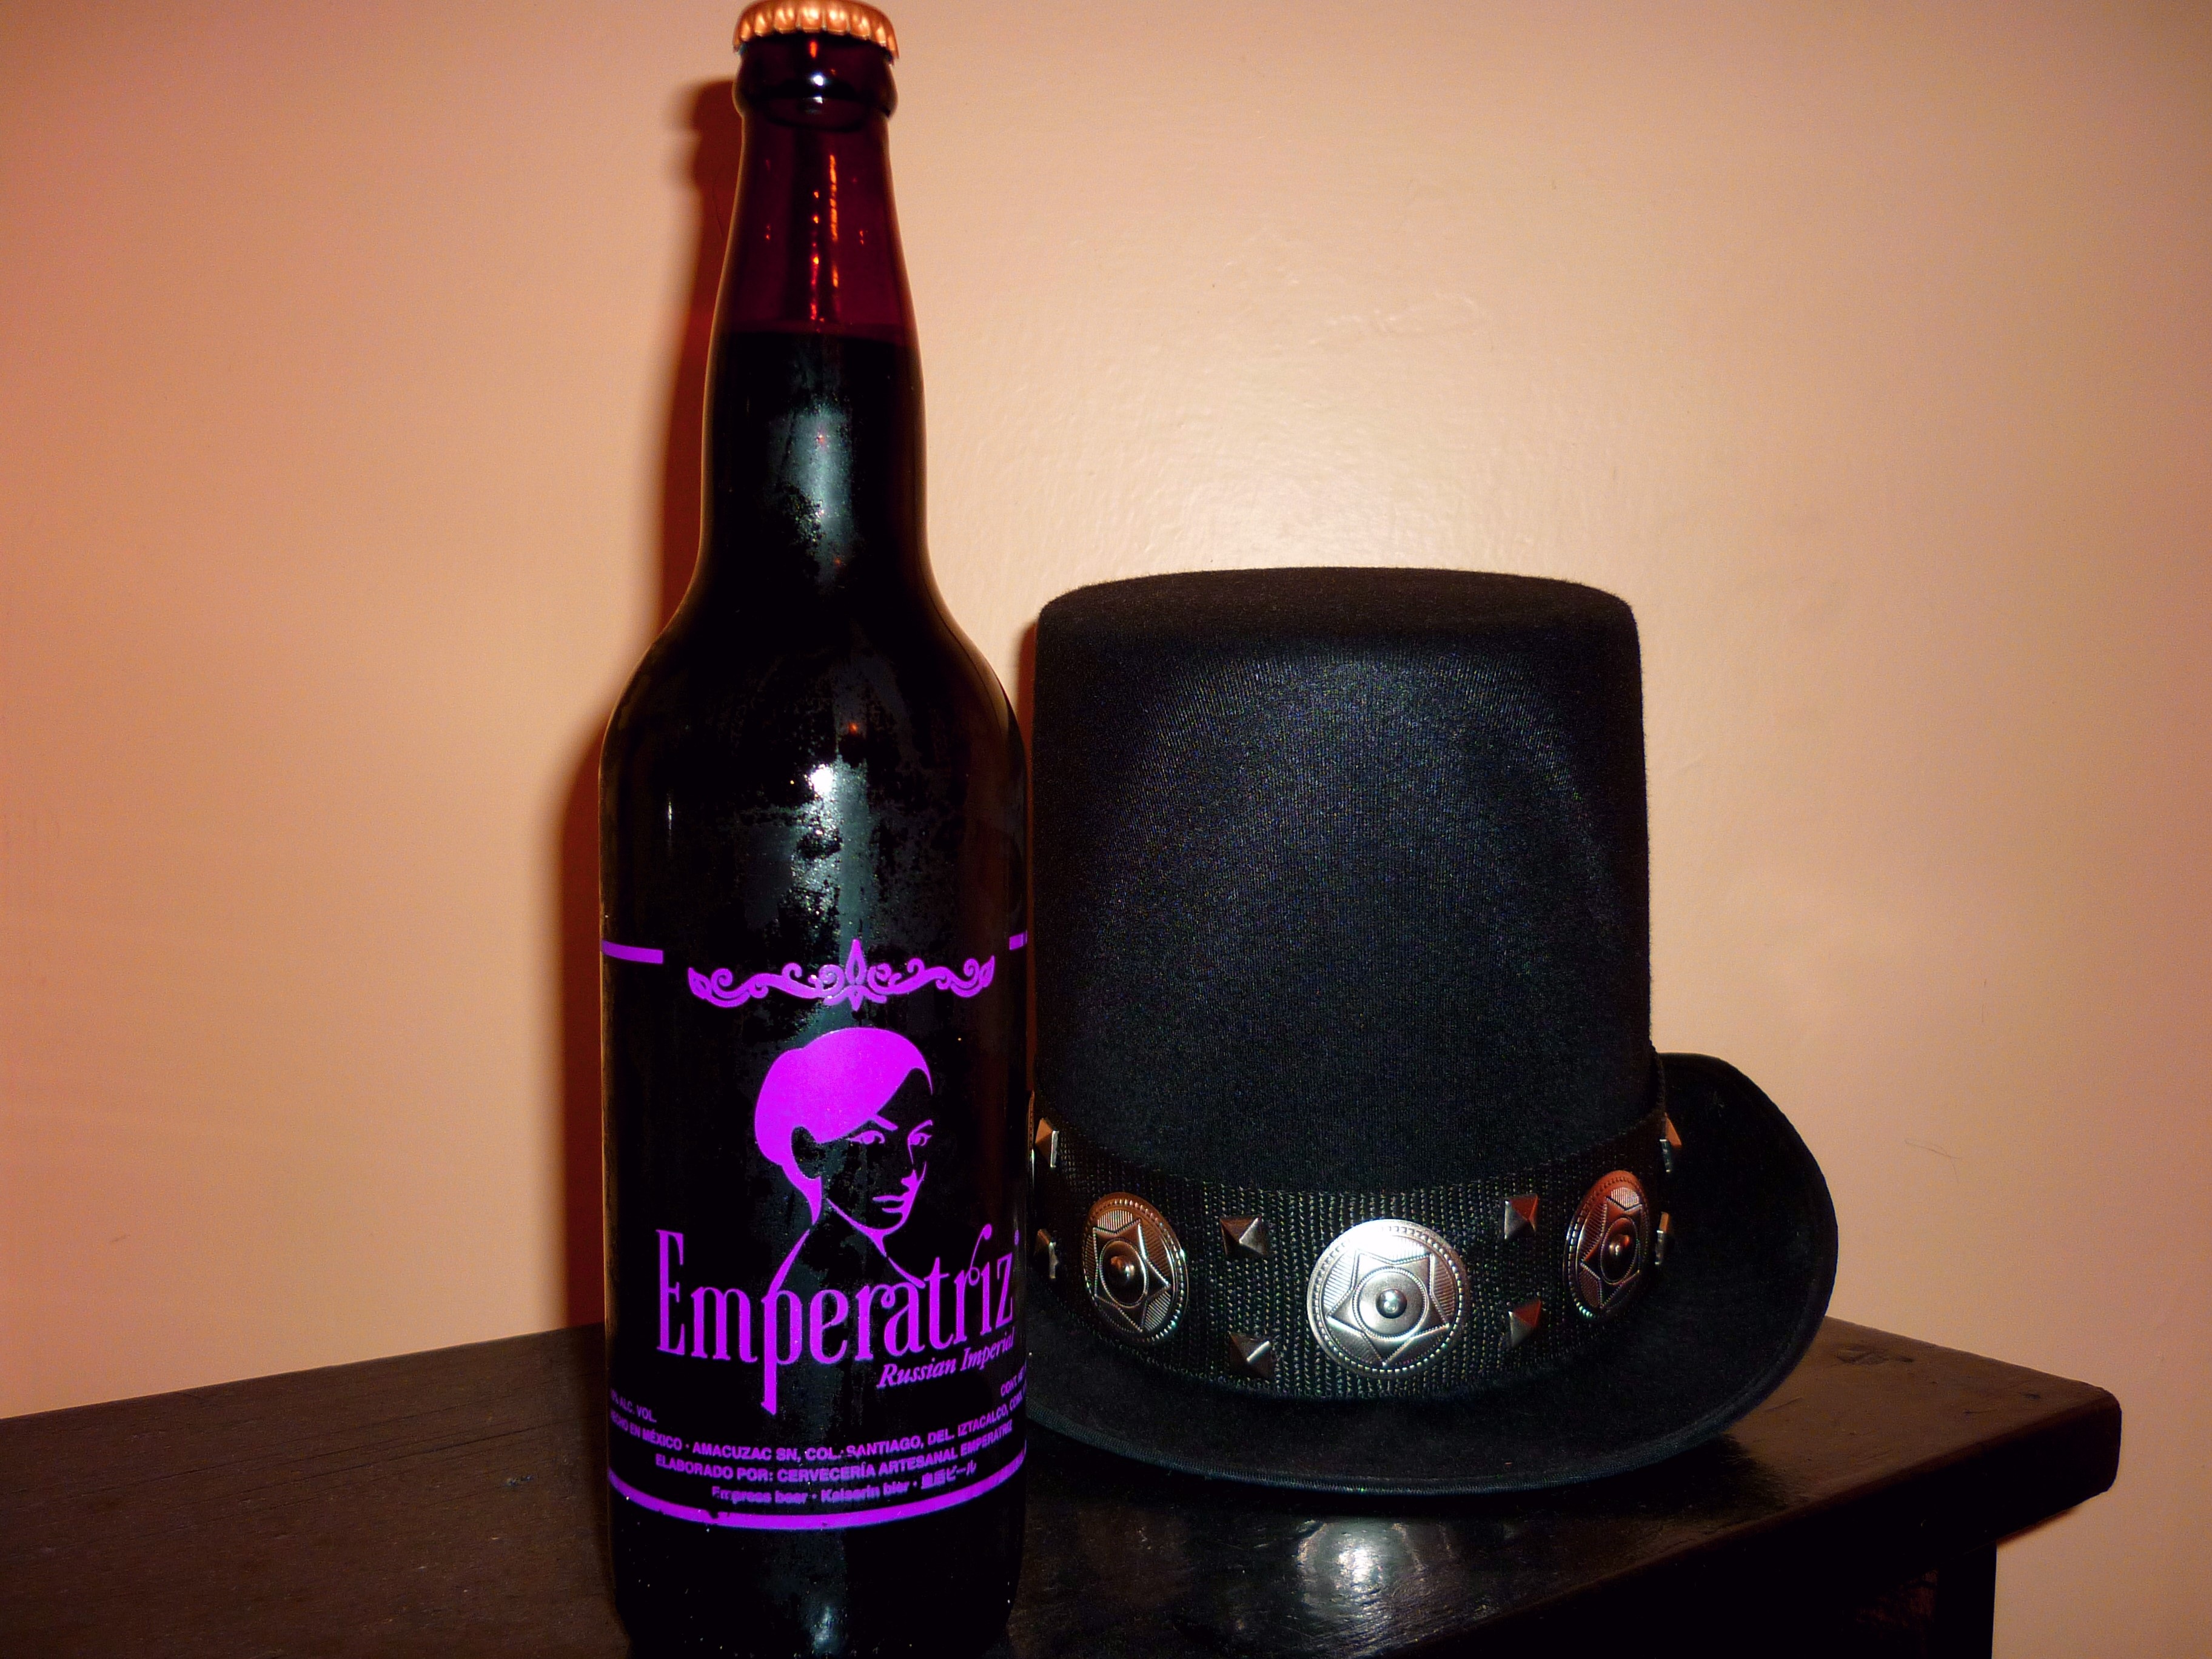
hat, drink, bottle, craft, black, beer, hipster, wine bottle, beer bottle, liqueur, stout, ale, alcoholic beverage, drinkware